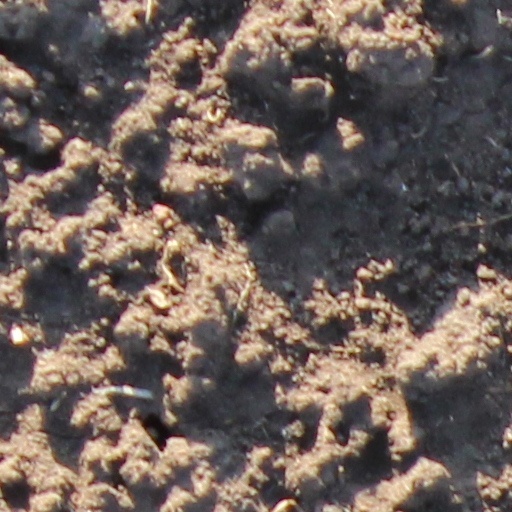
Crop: wheat